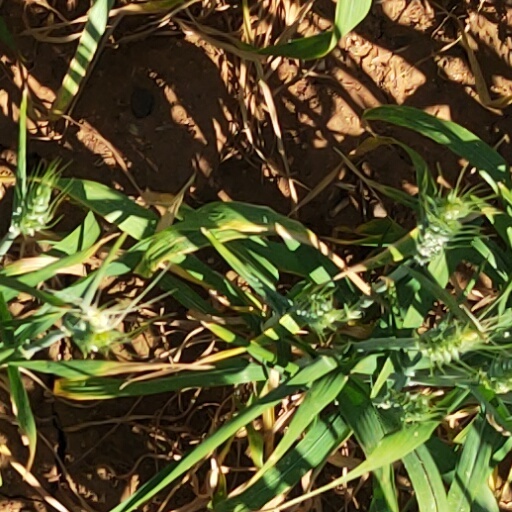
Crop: wheat